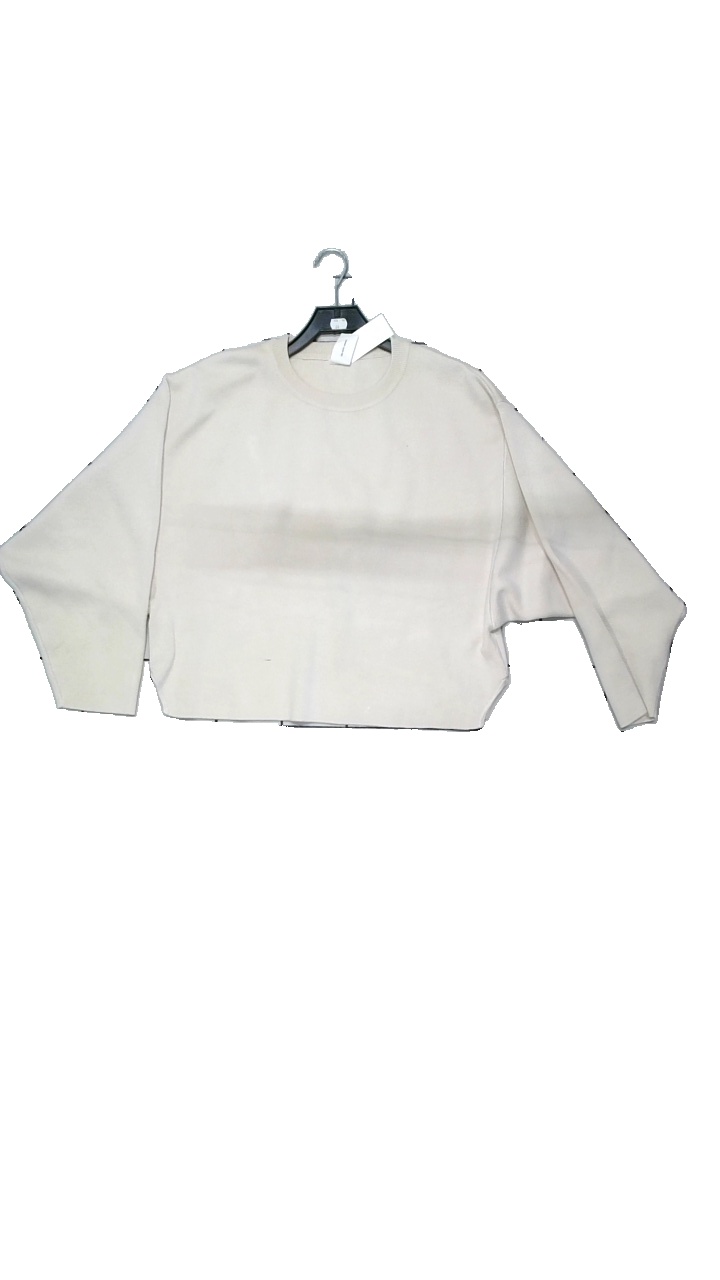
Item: Sweater (Ladies)
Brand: Carin Wester
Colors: Beige
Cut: Loose, Oversize
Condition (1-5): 5
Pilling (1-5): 2
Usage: Reuse
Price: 150-250